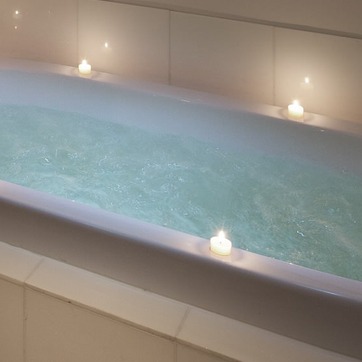
Material: water